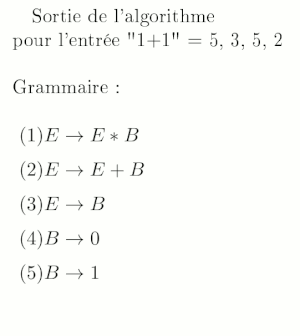
Construction de l'arbre de dérivation obtenu d'un analyseur LR sur l'entrée ""1+1"""
Comme tout analyseur grammatical, un analyseur LR vise à vérifier si une chaîne de caractères possède bien la structure d'une grammaire spécifiée à l'avance. Cette vérification s'accompagne généralement d'actions. Une action typique est la génération d'une autre chaîne de caractères ou encore d'un arbre d'analyse. Ainsi l'analyse grammaticale est généralement utilisée pour la compilation. Sur le plan de l'informatique théorique, un analyseur LR est un analyseur pour les grammaires non contextuelles qui lit l'entrée de gauche à droite et produit une dérivation droite. Cette analyse a été inventée en 1965 par Donald Knuth. On parle aussi d'analyseur LR où k représente le nombre de symboles « anticipés » qui sont utilisés pour prendre des décisions d'analyse syntaxique. Comme usuellement k vaut 1, il est souvent omis. Une grammaire non contextuelle est appelée LR s'il existe un analyseur syntaxique LR pour elle.